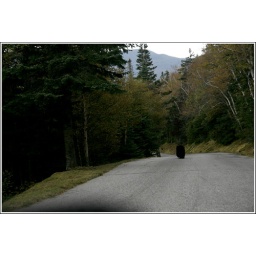
So, mountains, pines and a black bear in new hampshire.